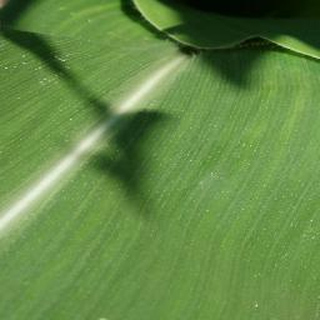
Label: healthy_corn